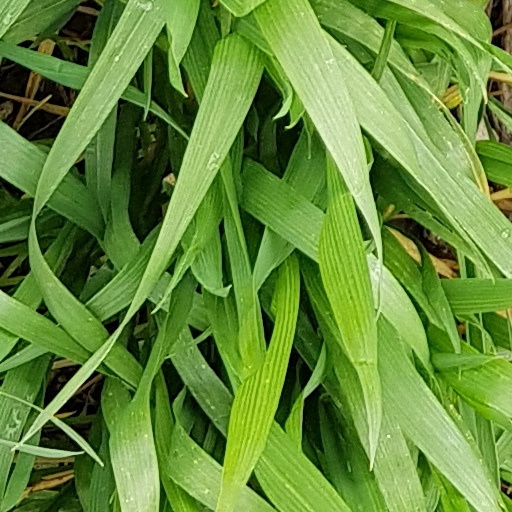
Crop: wheat